Hot Springs National Park

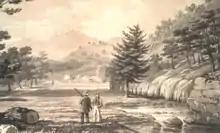
Hot Springs Creek in a lithograph published in 1844. Tufa formations line the right side of the creek.

In 1673 Father Marquette and Jolliet explored the area and claimed it for France. The Treaty of Paris 1763 ceded the land back to Spain; however, in 1800 control was returned to France until the Louisiana Purchase of 1803.